Indian community of London

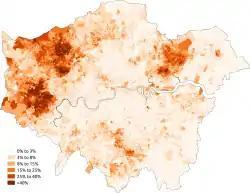
Proportion stating that their ethnic group was Indian in the 2011 census in Greater London.

As at 2021, the Indian population of Greater London was 656,272 or 7.5% of the population, (including those of British Indian ethnic origin).